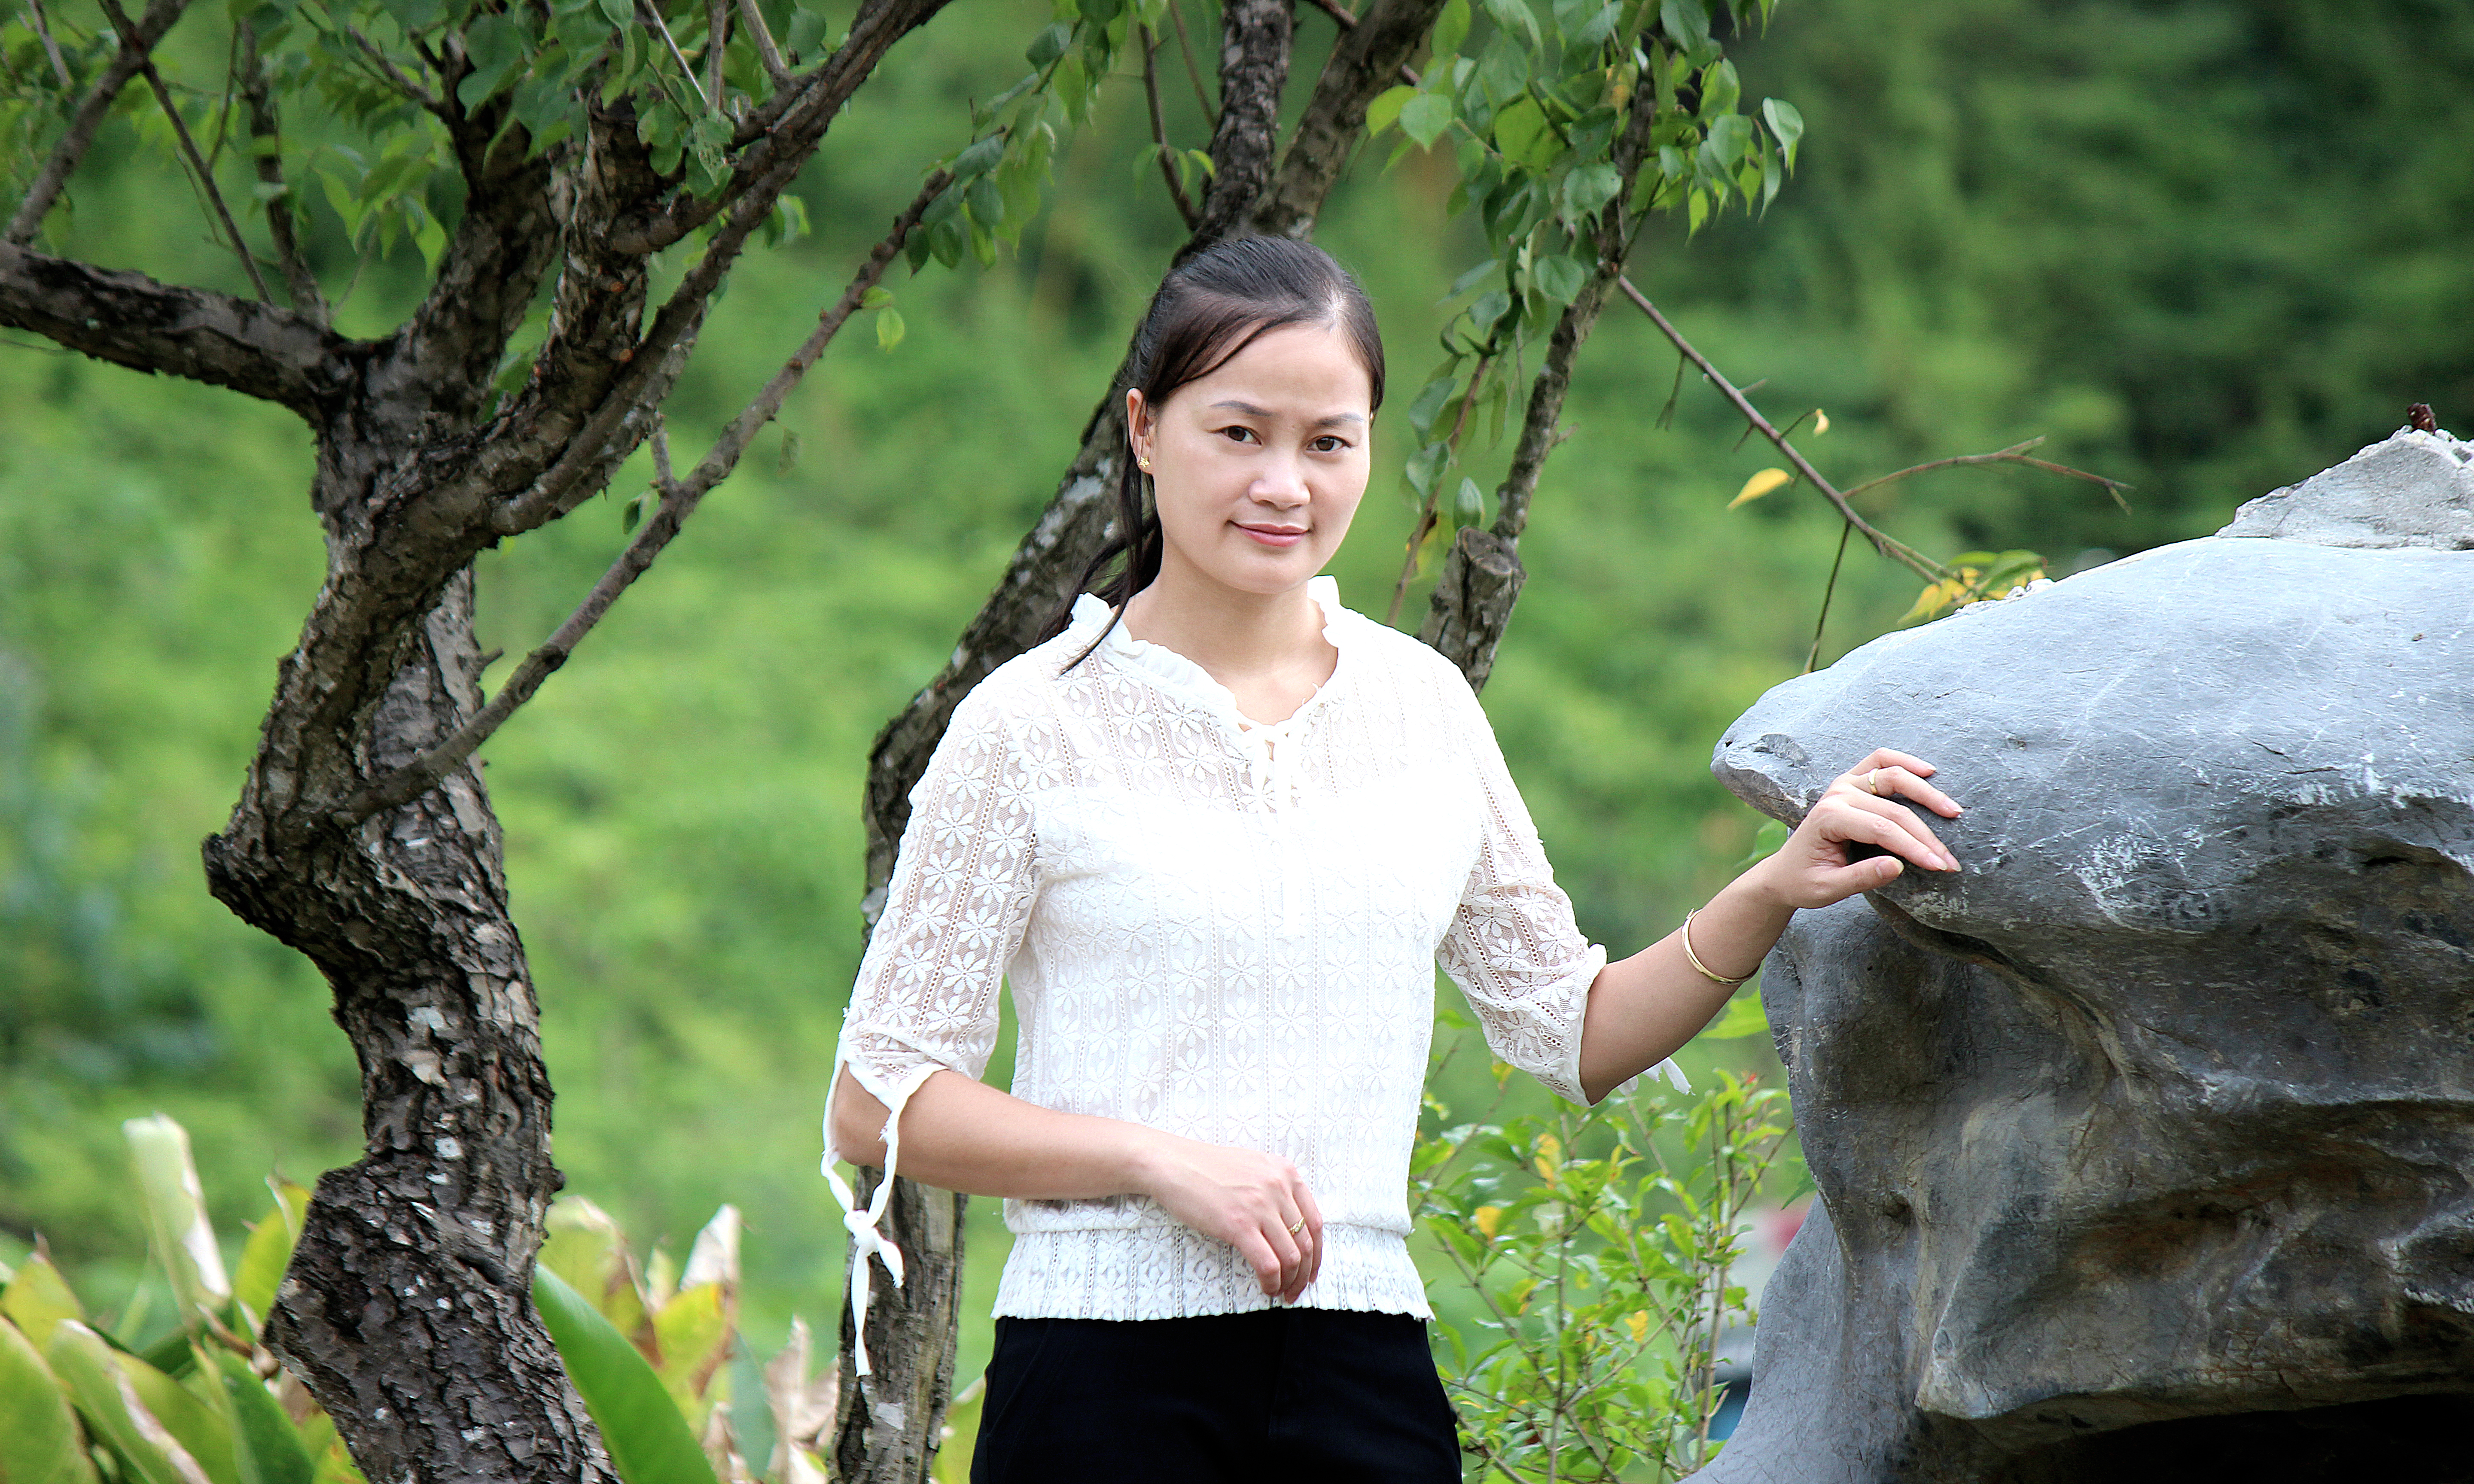
picture, smile, leaf, plant, botany, People in nature, branch, happy, gesture, flash photography, grass, tree, fawn, woody plant, trunk, leisure, summer, long hair, forest, fun, woodland, spring, formal wear, garden, jewellery, sitting, portrait photography, recreation, photo shoot, t shirt